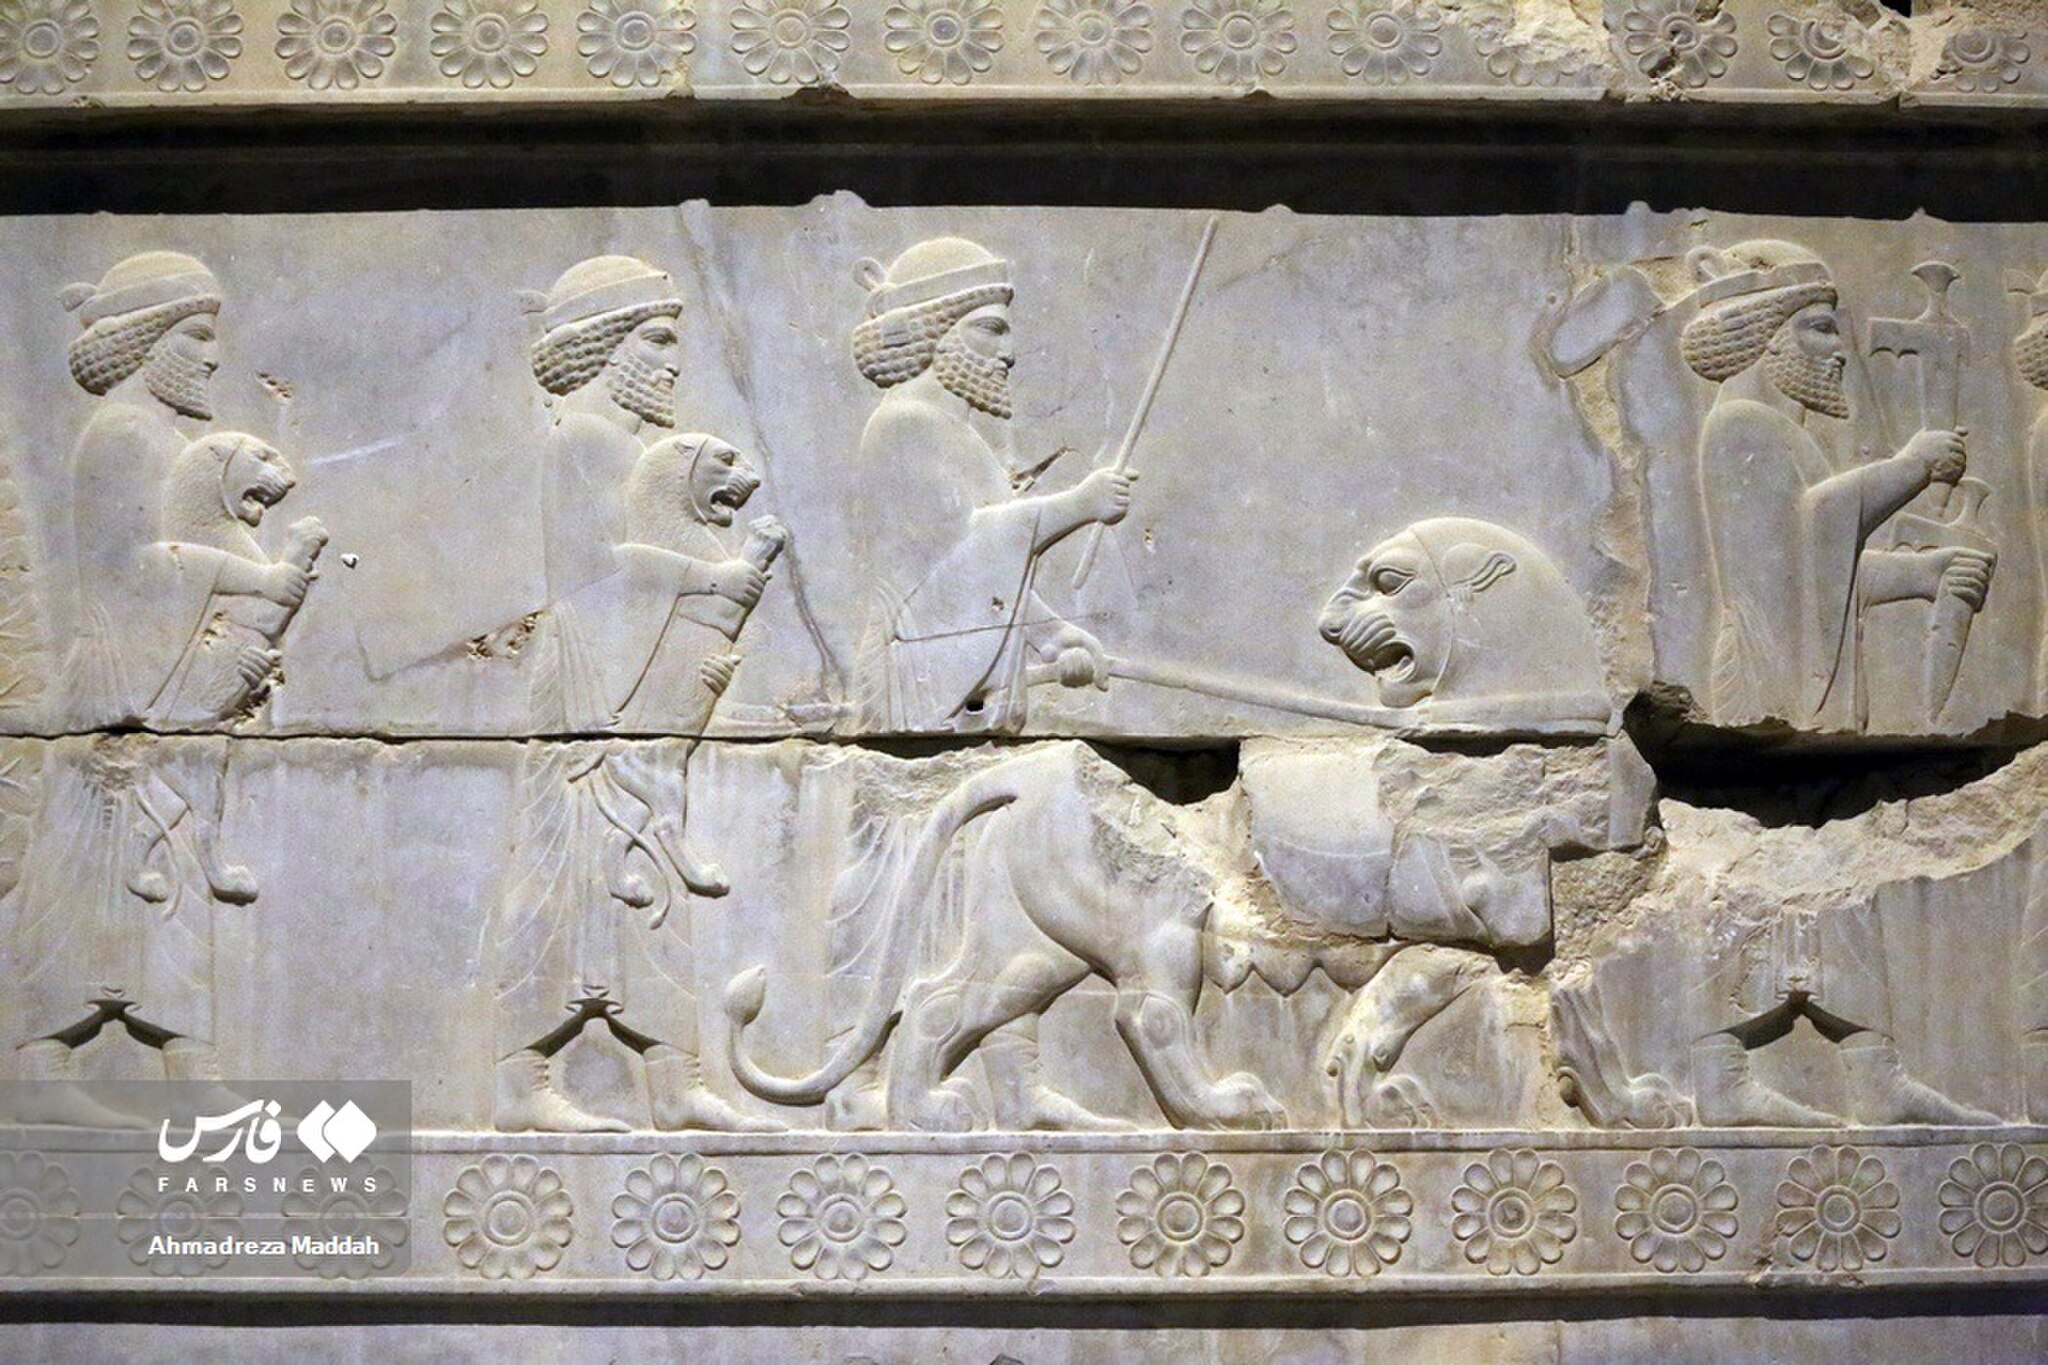
Title: Petroglyphs of the offering bearers in Persepolis (15)
Description: Petroglyphs of the offering bearers in Persepolis
Date: 2020-08-20
Categories: Photographs from farsnews.ir, Petroglyphs of the offering bearers in Persepolis, Reliefs of gift-bearing delegations in Persepolis